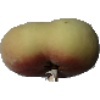
Label: peach_flat